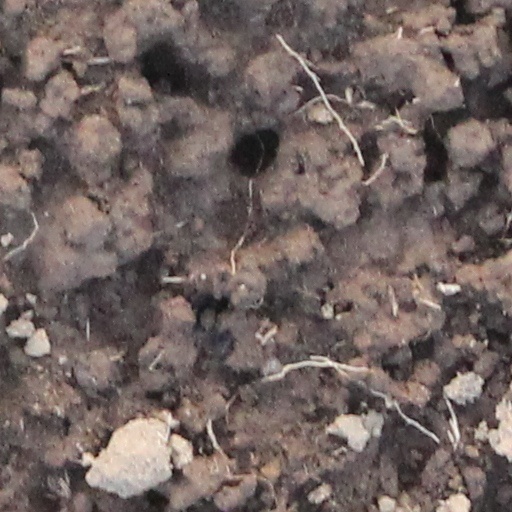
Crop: wheat